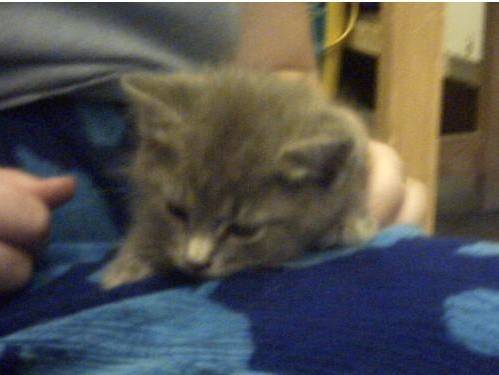
Label: cat